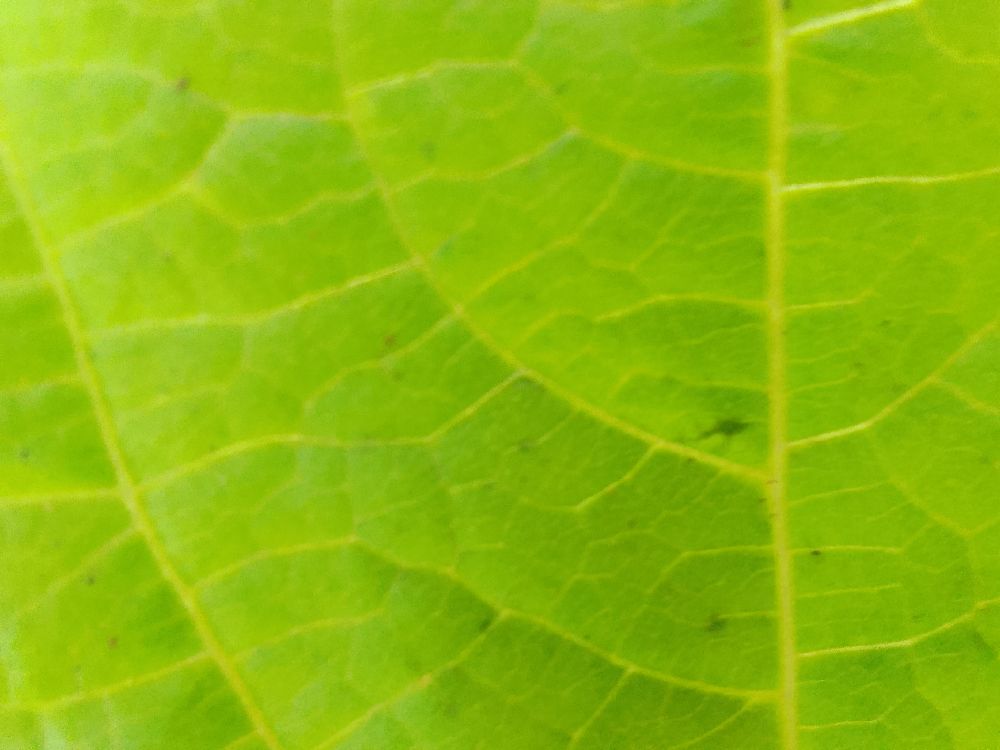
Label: healthy